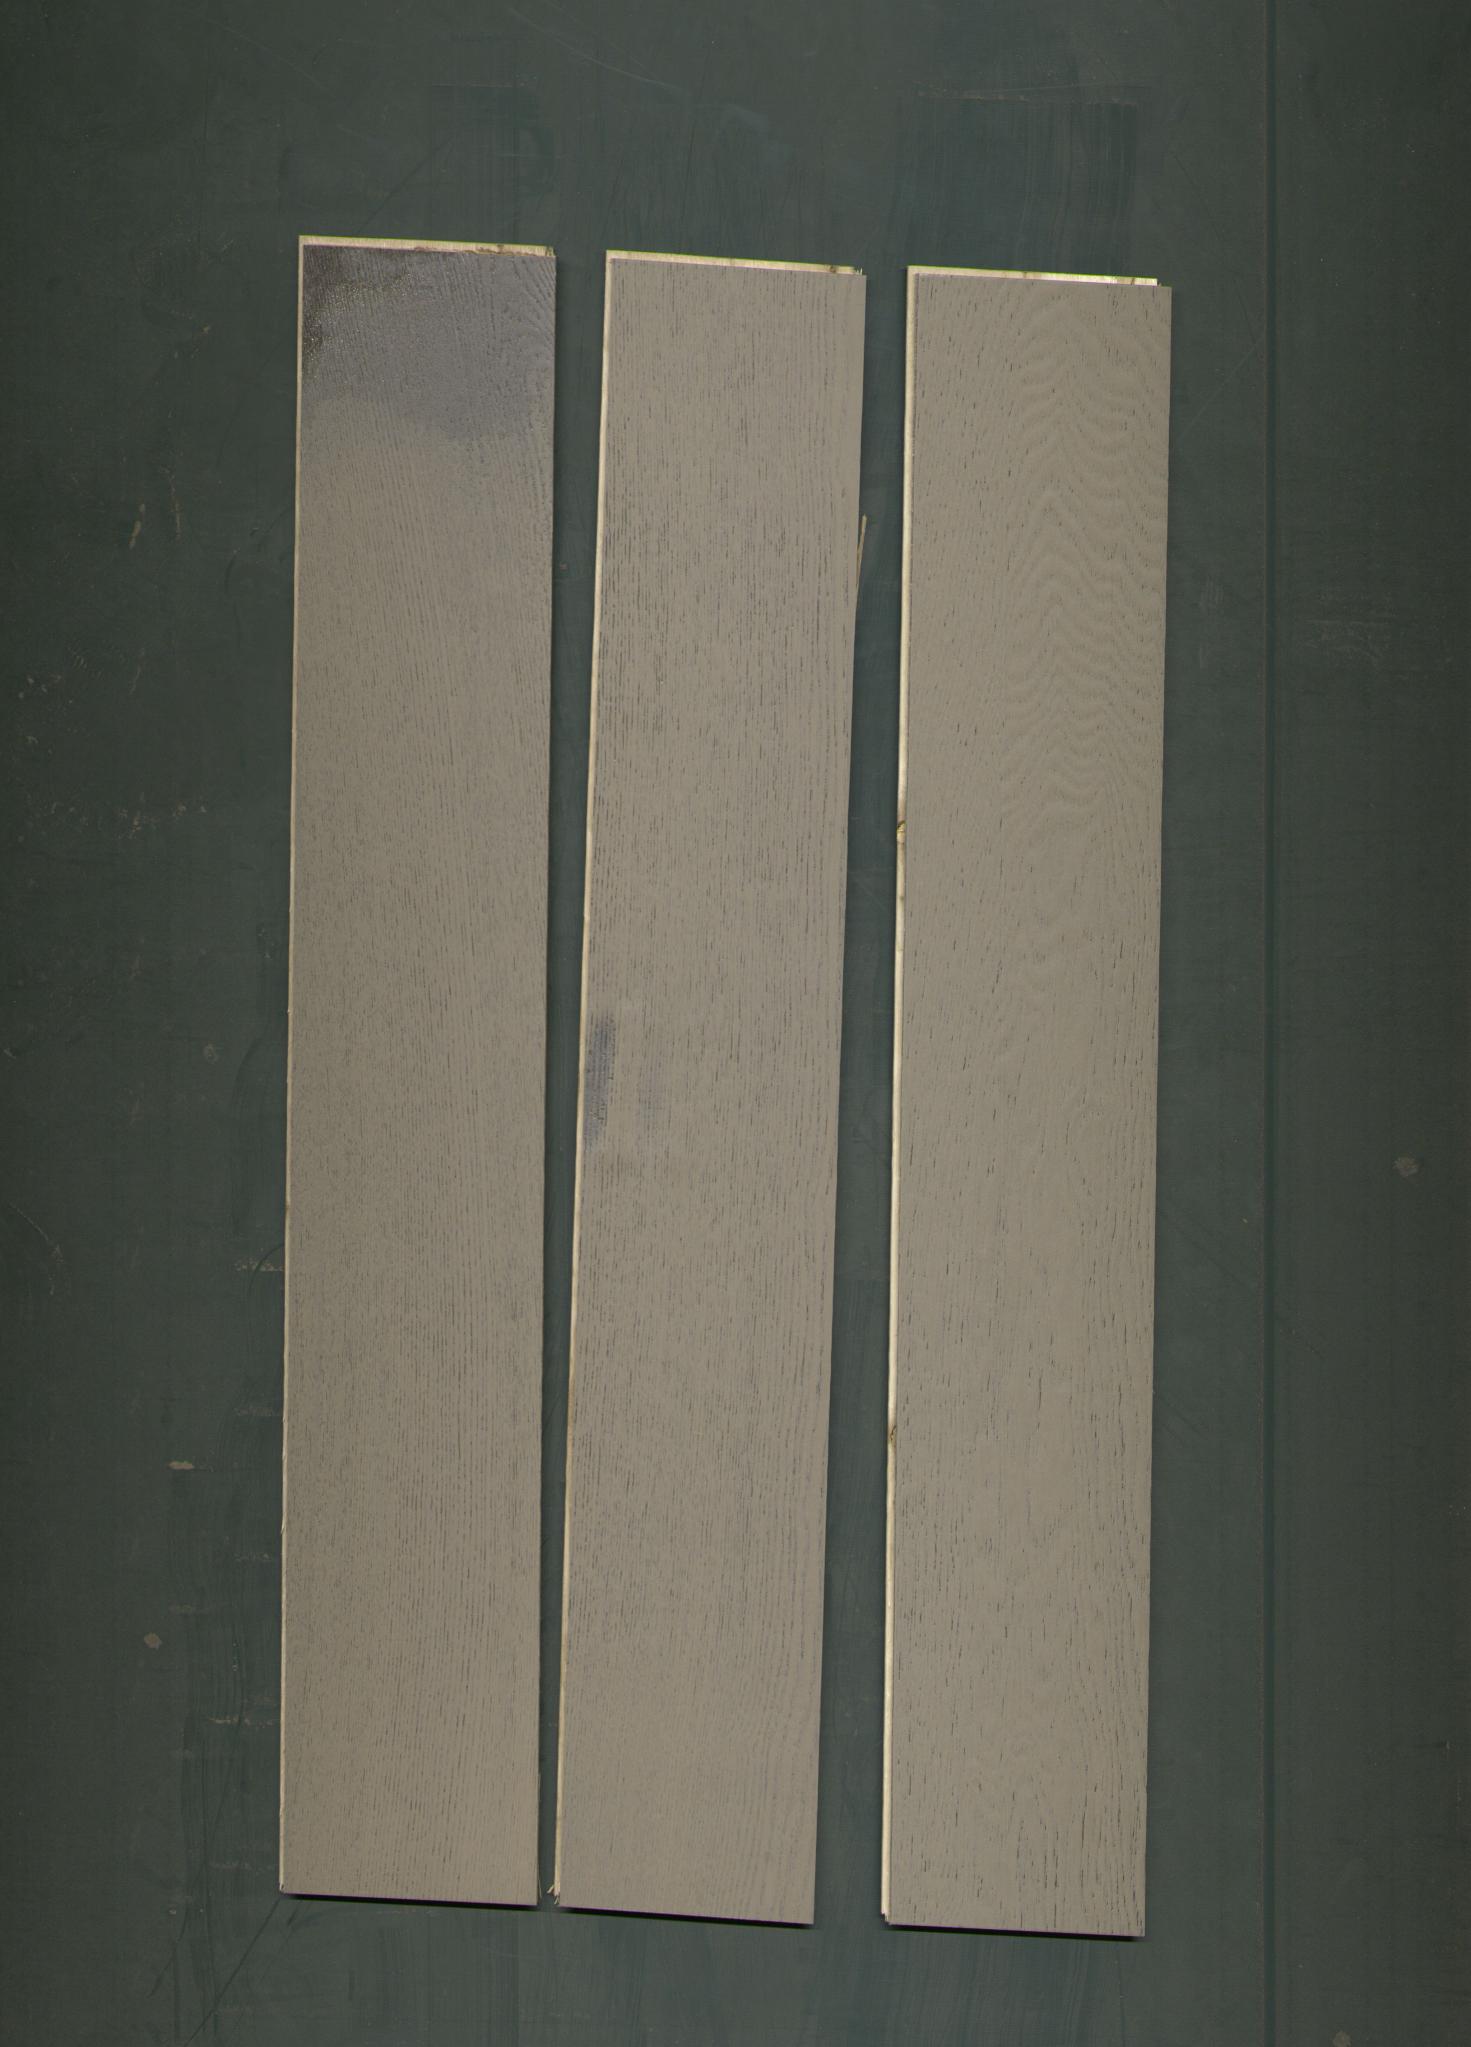
Label: mixers